Guy B. Gardner

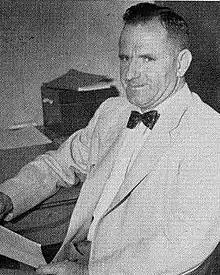
Gardner pictured in "The Lasso 1955", Howard Payne yearbook

Guy Burruss Gardner (March 18, 1920 – December 11, 1980) was an American football coach and college athletics administrator. He was the eighth head football coach at Howard Payne University in Brownwood, Texas, serving for three seasons, from 1953 to 1955, and compiling a record of 18–9–2. Gardner came to Howard Payne from Borger High School in Borger, Texas, where was head football coach in 1951 and 1952. He died after a long illness in 1980.